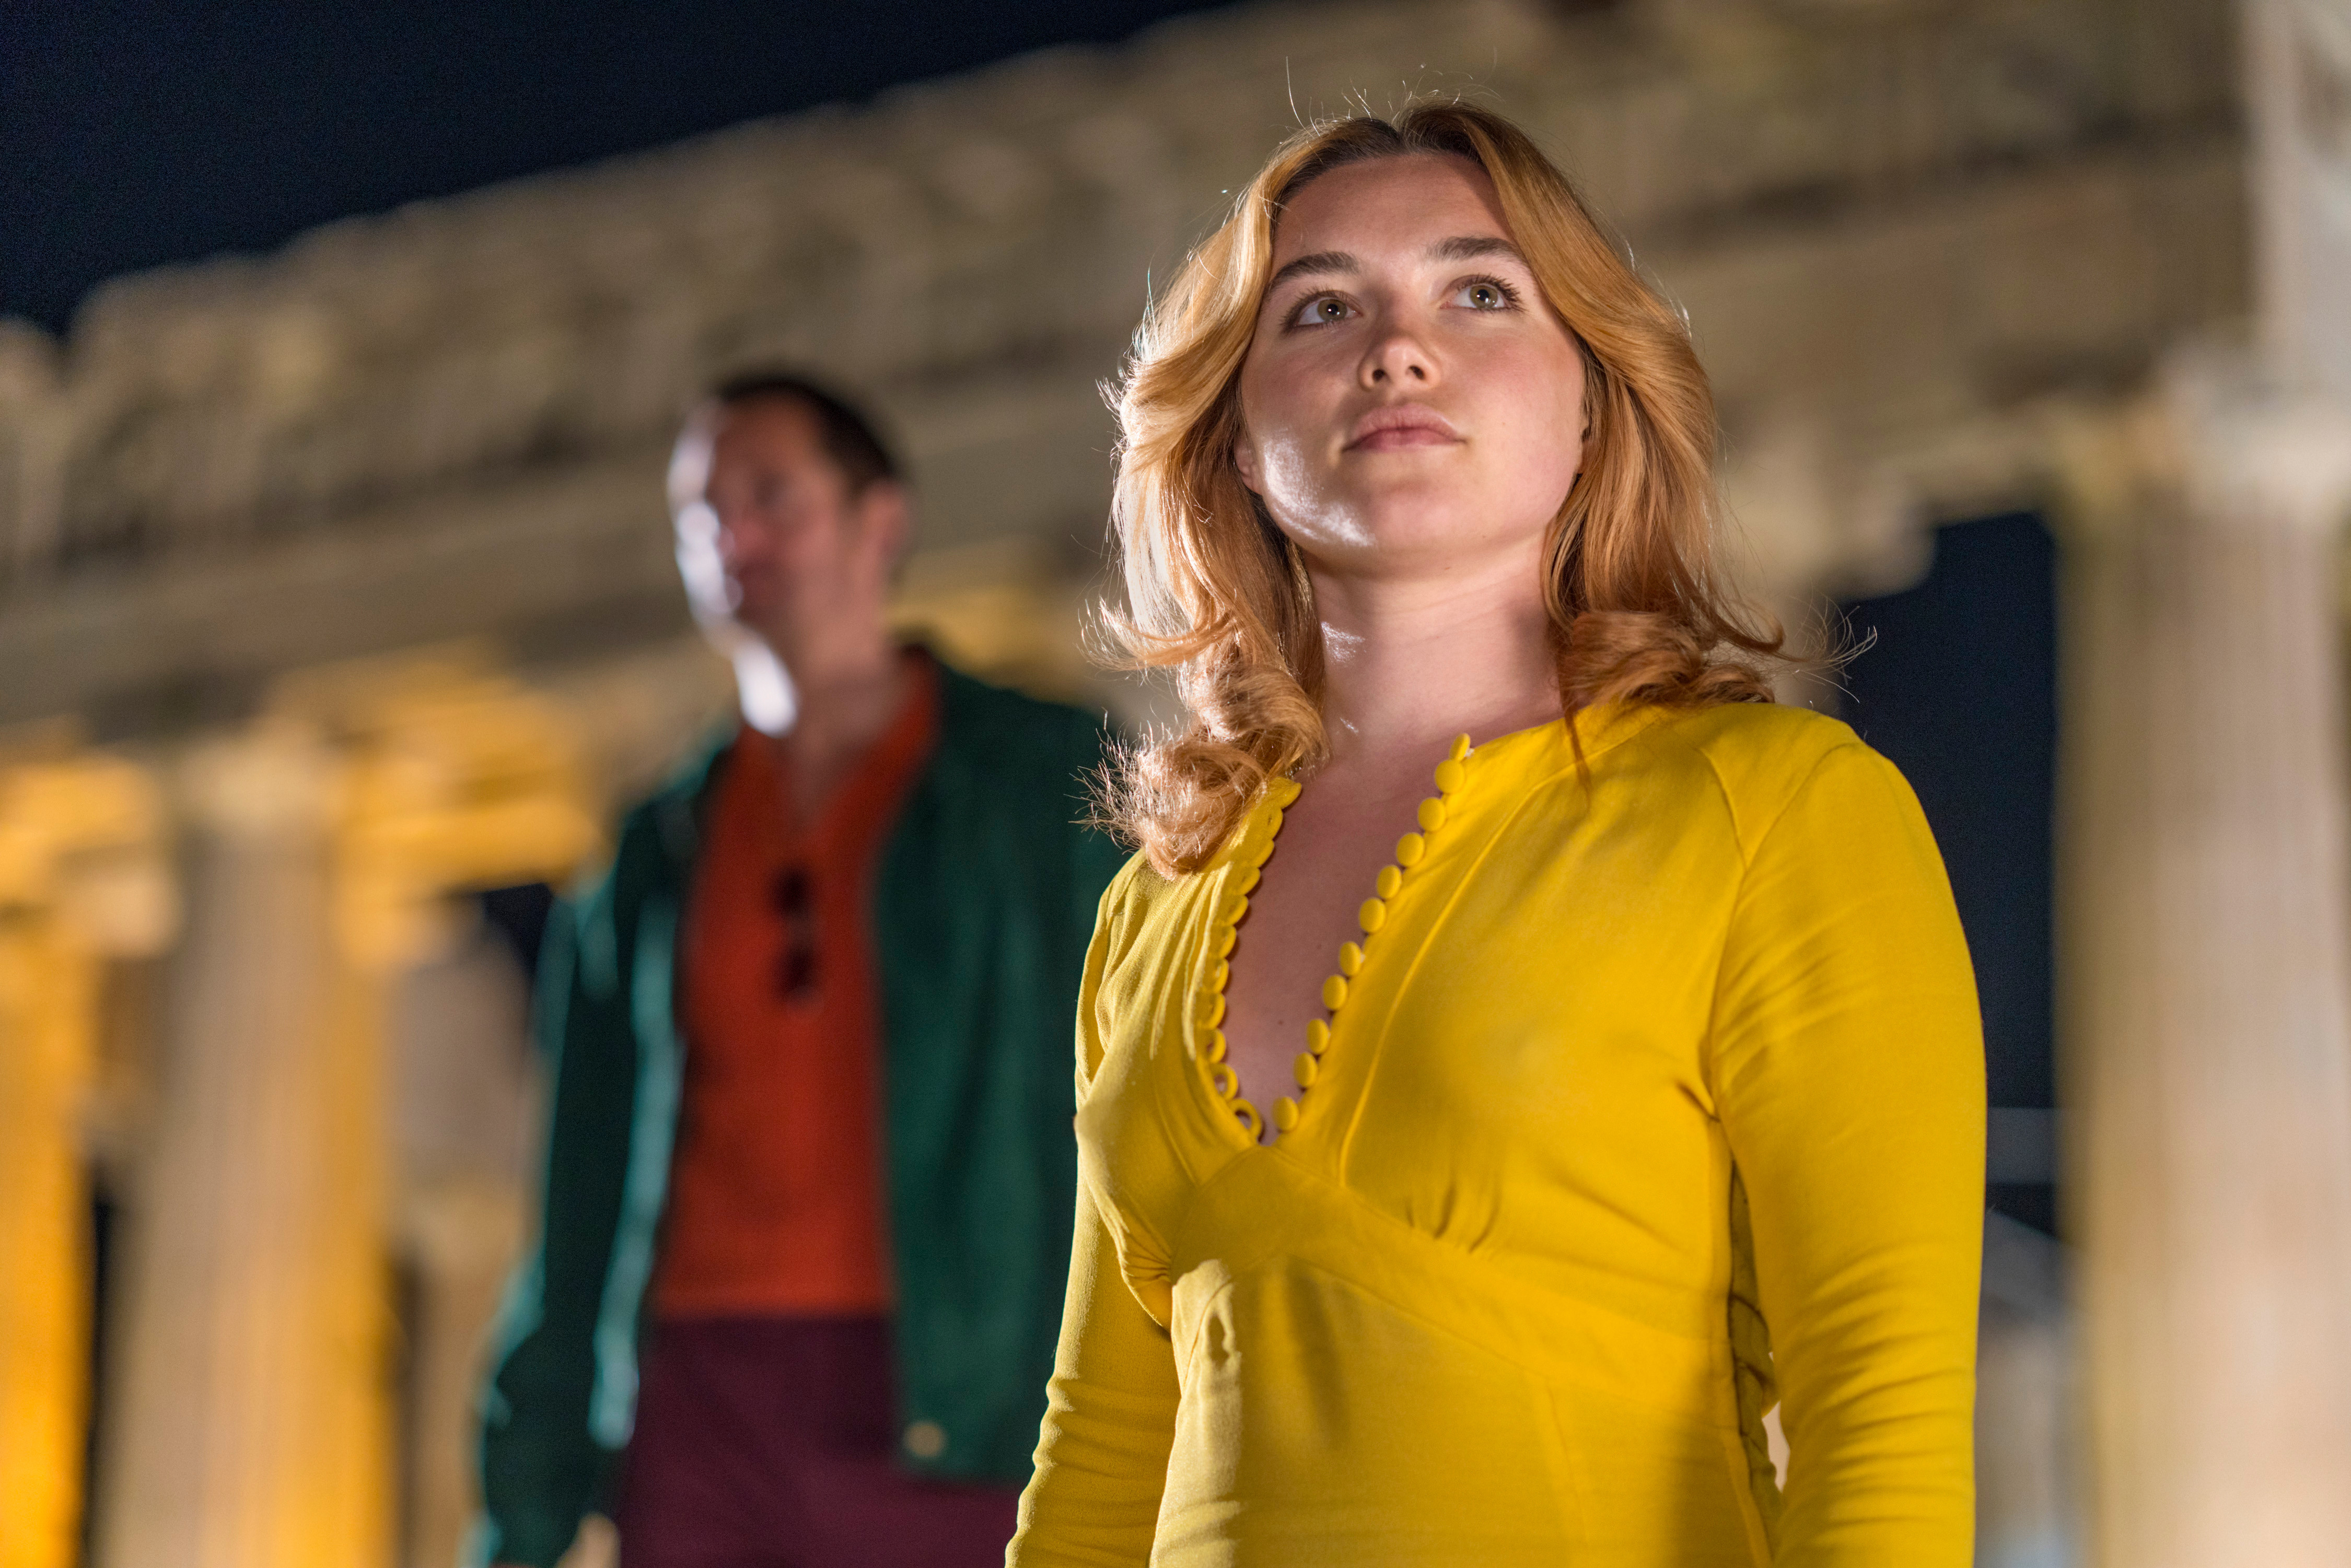
Gender: women